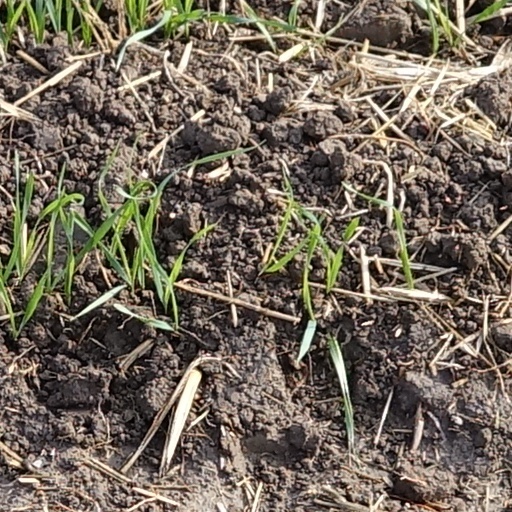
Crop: wheat